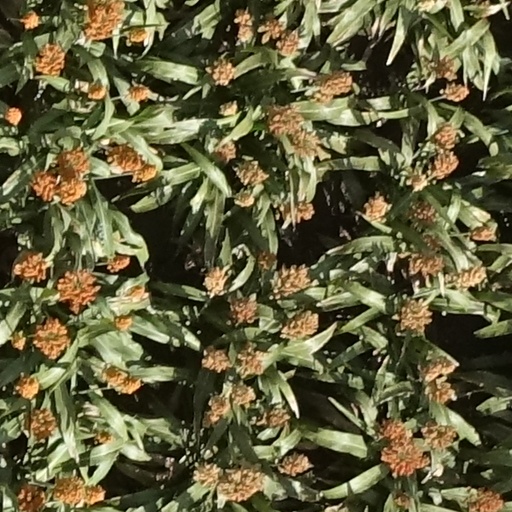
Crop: sorghum